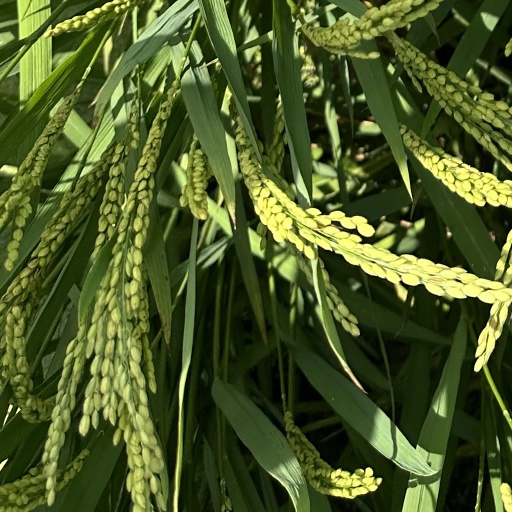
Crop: rice